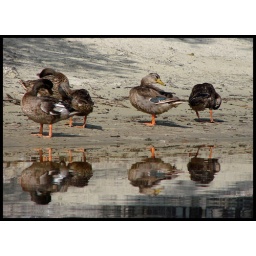
Mostly female mallard ducks on the bank of the Waccamaw river. I think there's a juvenile male in there somewhere.